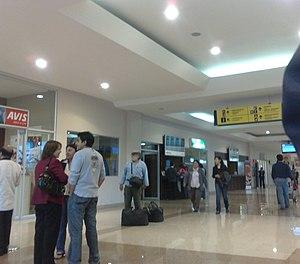
L'aéroport international Mariscal Lamar est un aéroport desservant la ville de Cuenca, une ville dans la province d'Azuay, en Équateur.